Ancient Greek crafts

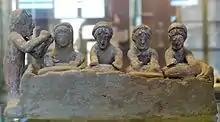
Bakers in the trough, a flute player gives the cadence, terracotta figurines from Thebes, 525 - 475 BC, Louvre Museum.

When installed in the city, the craftsmen worked in an "ergasterion", a rather vague term meaning "place of work", a workshop that also served as a store. The location of the workshop in an urban area was justified by the direct marketing of the production. In fact, the store specifically dedicated to the sale was rare outside the agora. This shop-workshop generally consisted of one or two dimly lit rooms—one of which overlooked the street—since the artisan's activity was often carried out within the family. It could also be rented in a public place, agora or portico. This public character, open to the outside, of the craft activity appears in representations of scenes from the Archaic Period or in the 6th century BC, such as that of a craftsman manufacturing under the gaze of his customer the object he has requested.